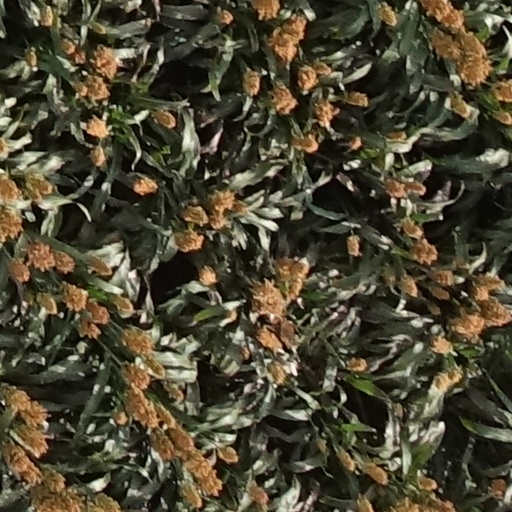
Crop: sorghum